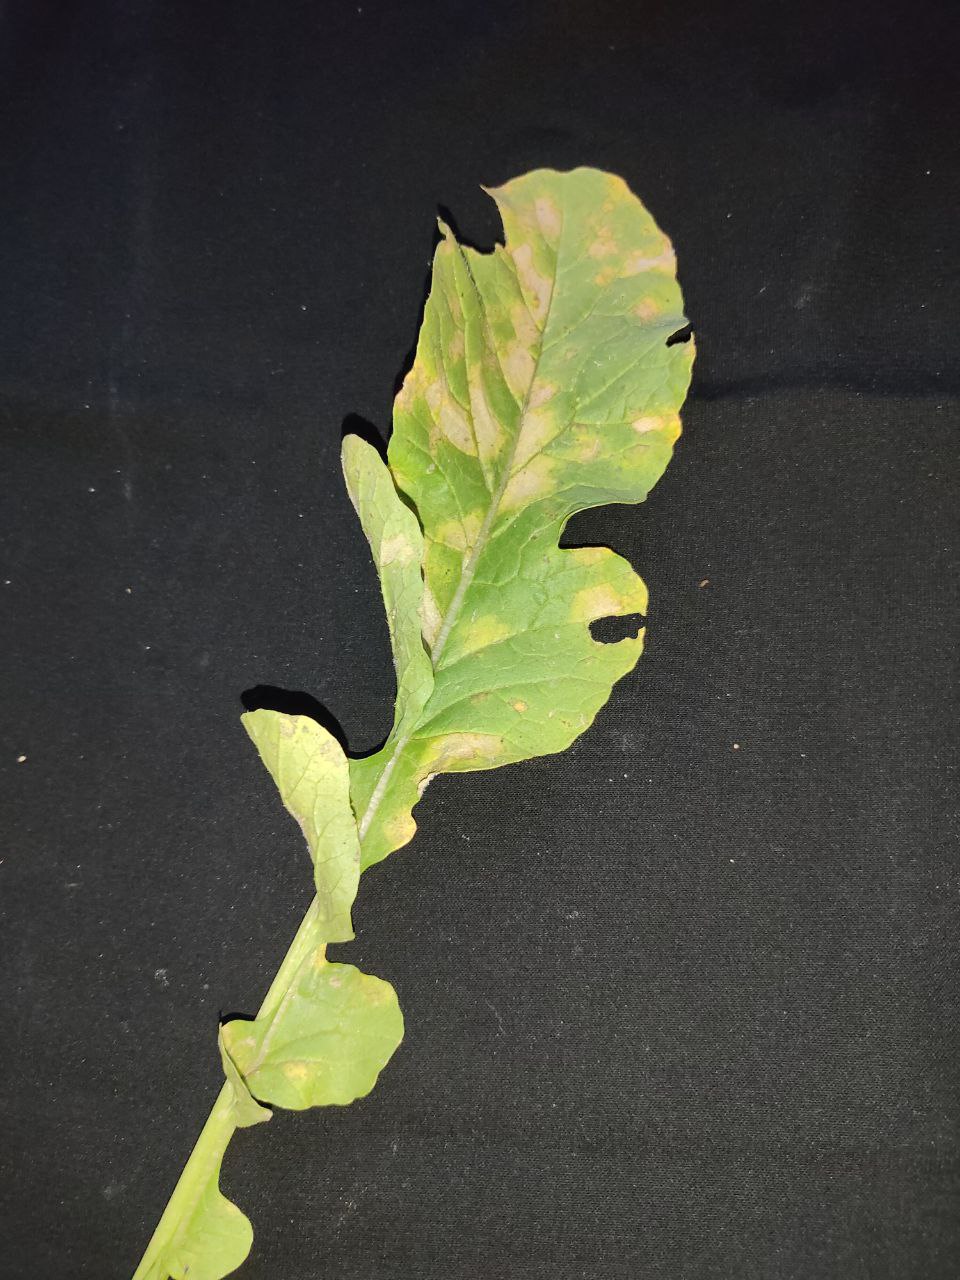
Label: Mosaic virus